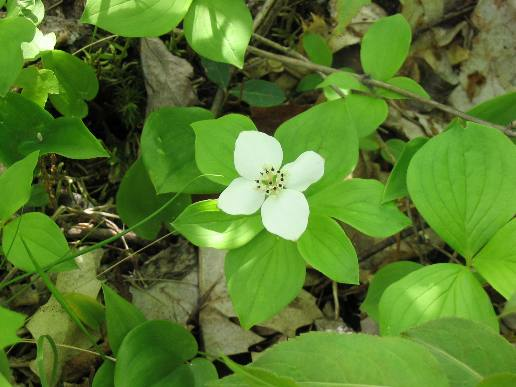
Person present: No